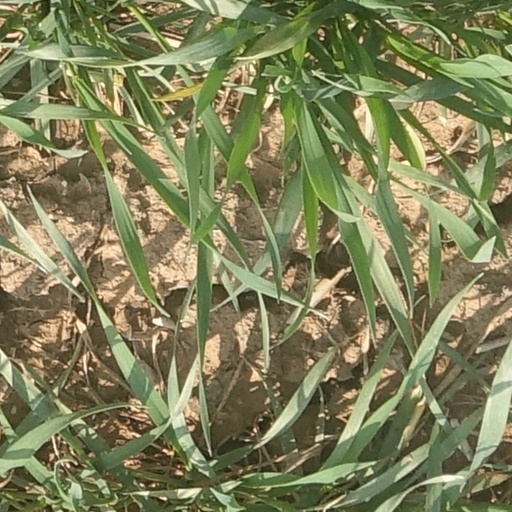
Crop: wheat